Evan O'Hanlon

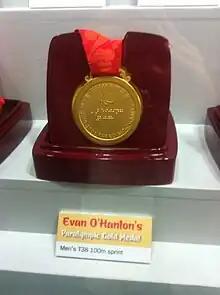
The gold medal O'Hanlon won in the 100 m T38 event at the 2008 Summer Paralympics, on display at the Australian Institute of Sport

O'Hanlon mainly competes in category T38 sprint events. Before the start of his last year of high school, he competed only against able bodied athletes.